Heung Yuen Wai

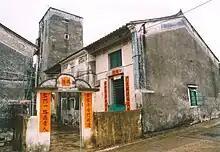
Heung Yuen Wai

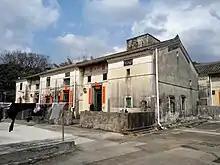
Heung Yuen Wai

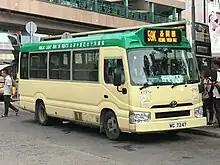
Public light bus at Sheung Shui Bus Terminus, serving Heung Yuen Wai.

Heung Yuen Wai is a walled village in Ta Kwu Ling, North District, Hong Kong.